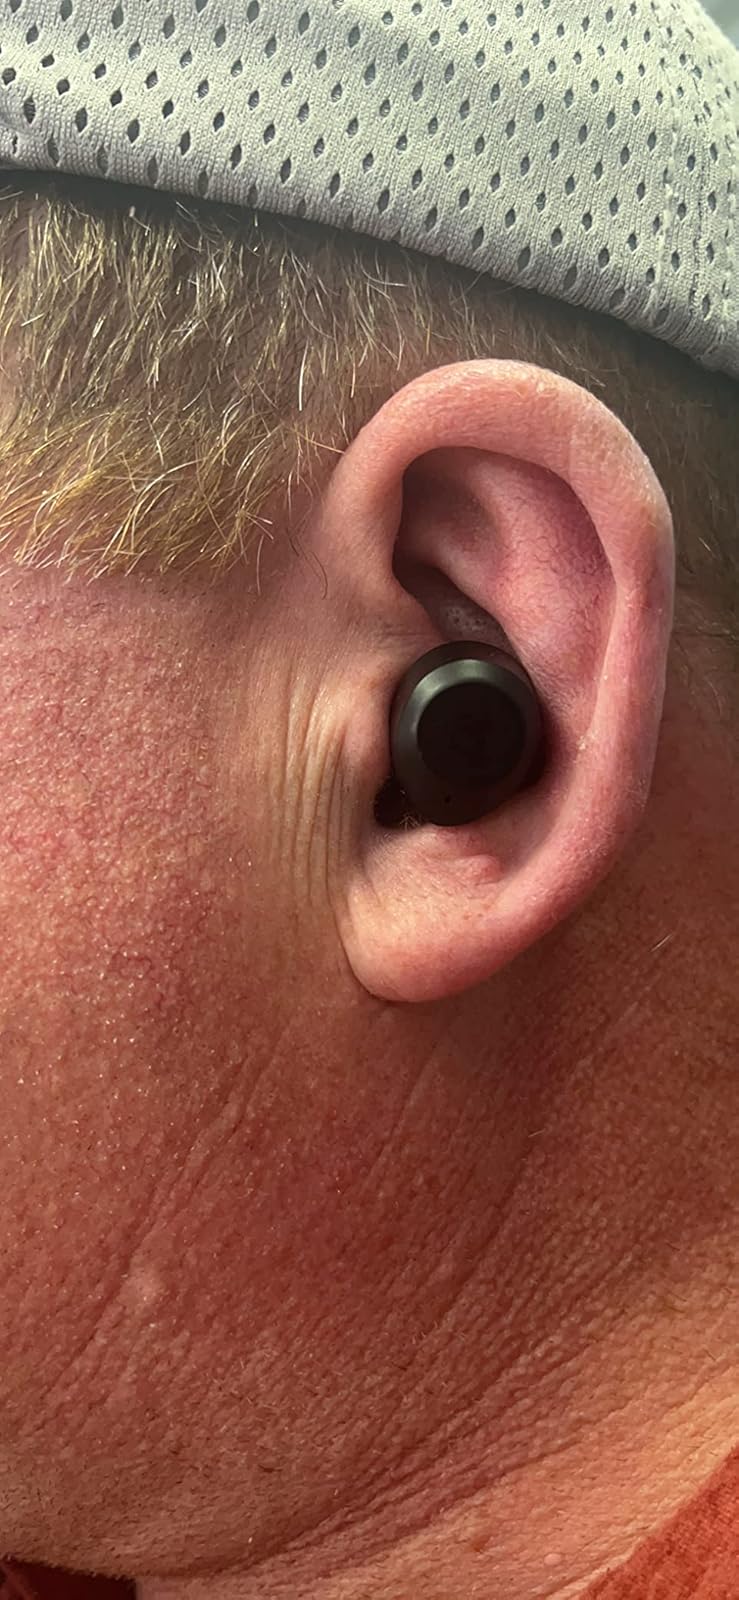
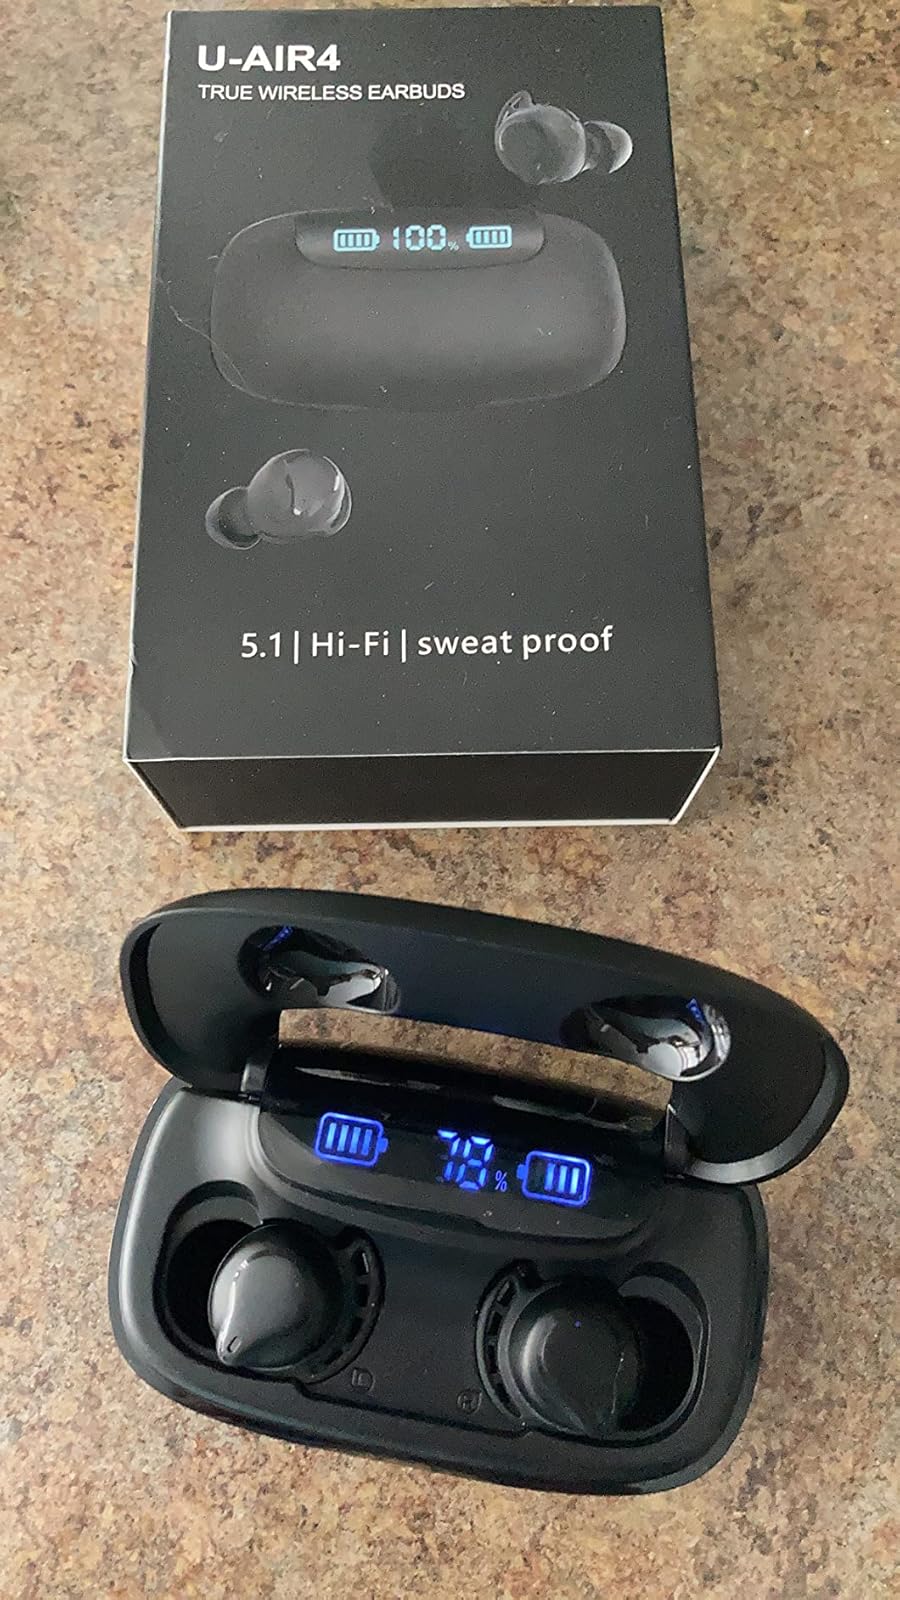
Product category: earbuds
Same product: no